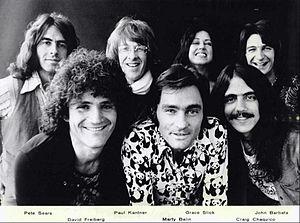
Jefferson Starship est un groupe de rock américain formé au début des années 1970 par d'anciens membres de Jefferson Airplane.